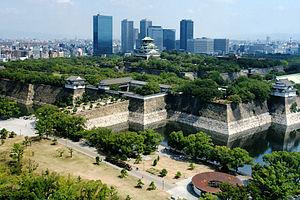
Les cent châteaux japonais remarquables est une liste dressée en 2006 par la Fondation des châteaux japonais sur des critères d'importance culturelle, historique et de signification régionale.
Le Parc du Château d'Osaka est un parc urbain public et un site historique situé à Osaka-Jō à Chūō-ku, Osaka, au Japon. Il se trouve au sud de la rivière Ōkawa et occupe une grande superficie au centre de la ville d'Osaka. Ce parc est le deuxième plus grand parc de la ville.